Rinat Akhmetov

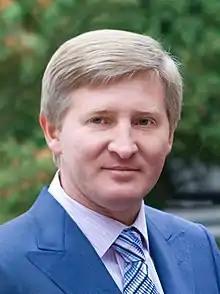
Akhmetov in 2008

Rinat Leonidovych Akhmetov (born 21 September 1966) is a Ukrainian billionaire and businessman. He is the founder and president of international investment group System Capital Management (SCM), and is the wealthiest man in Ukraine. Akhmetov is the owner and president of the Ukrainian football club FC Shakhtar Donetsk. As of July 2025, he was listed as the 390th richest person in the world with an estimated net worth of US$7.9 billion. Since 2014, the Rinat Akhmetov Foundation has provided 13 million food kits to the residents of Ukraine, and aid has reached more than 18 million people.